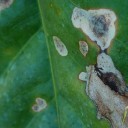
Label: Miner